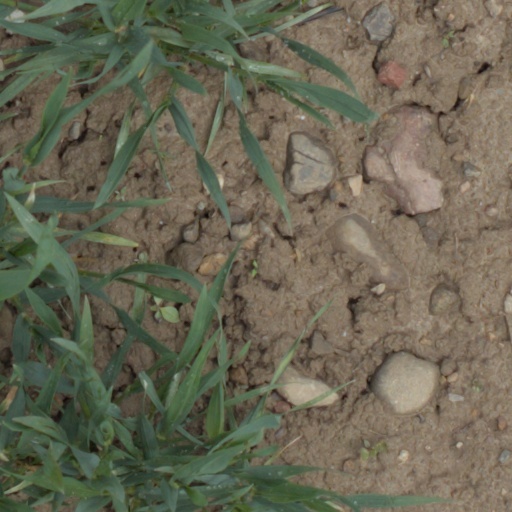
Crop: wheat